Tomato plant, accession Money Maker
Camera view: vertical (180 deg); turntable rotation: 0 degrees
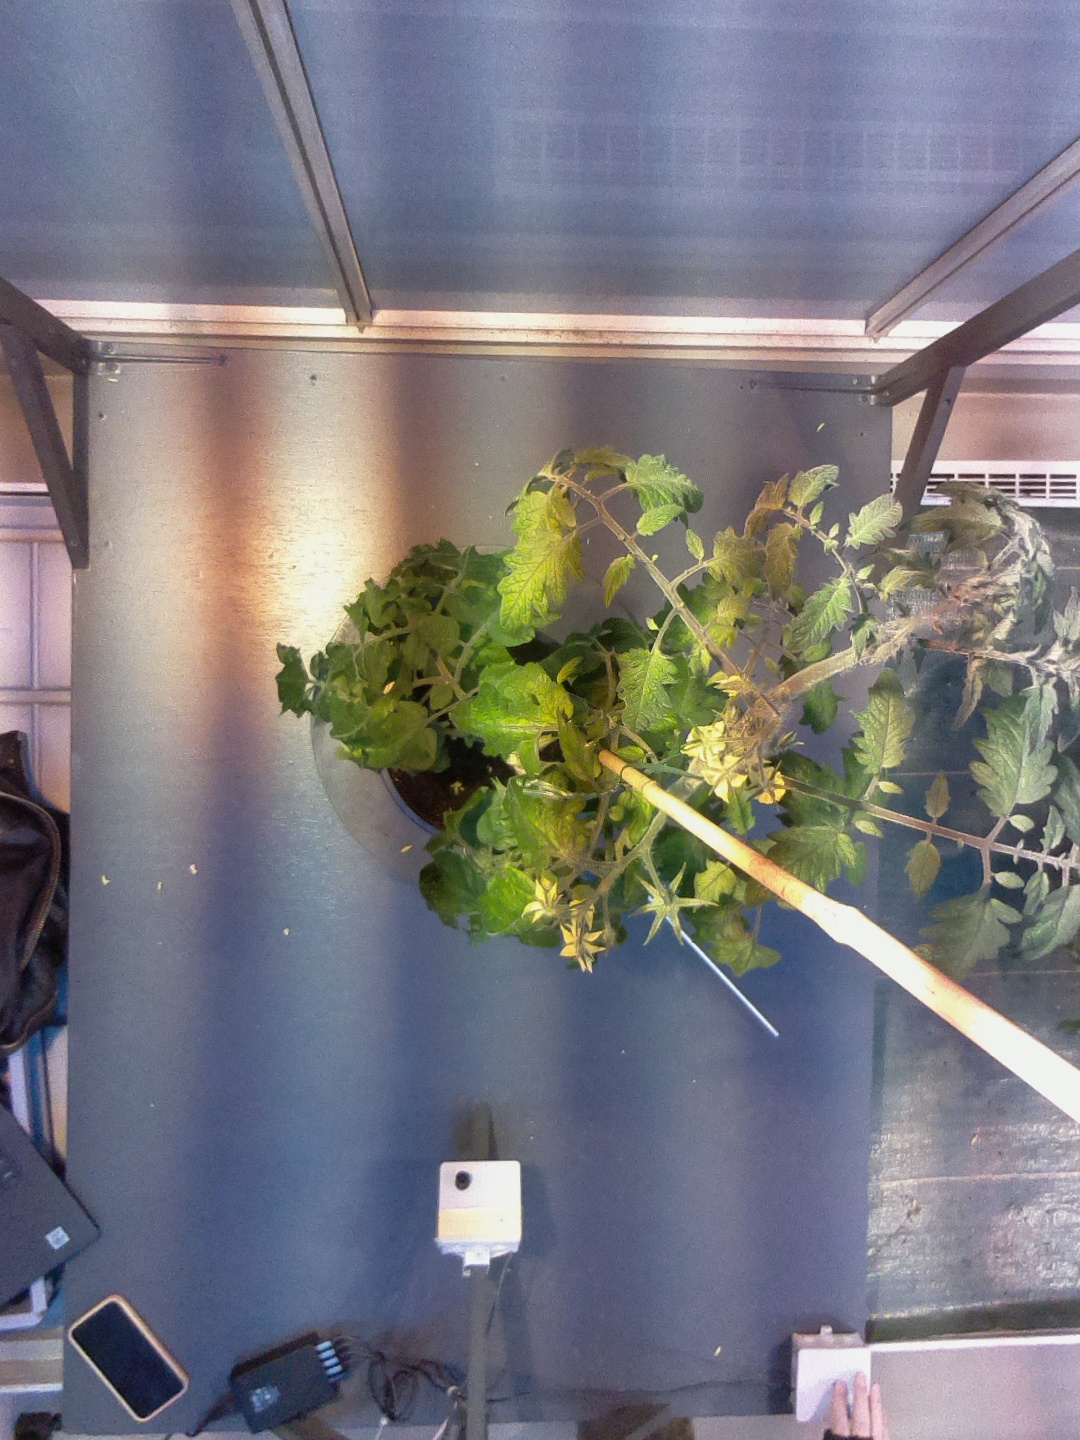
BBCH growth stage 70: Fruits at the main stem or branches visibles